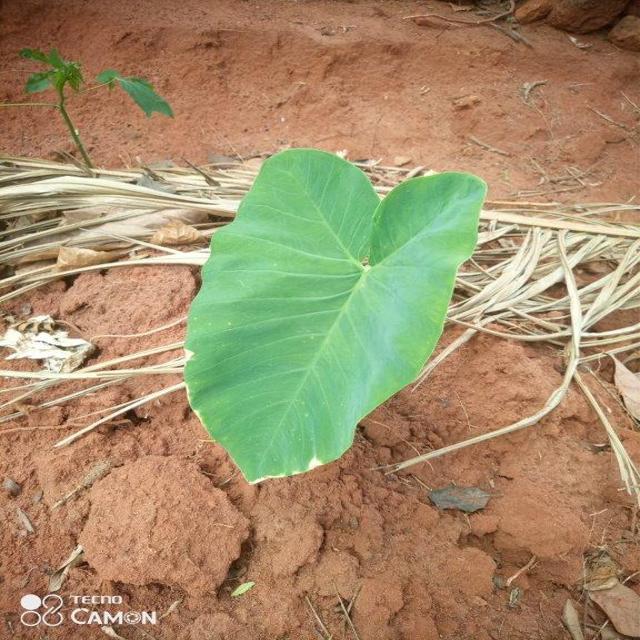
Label: Healthy